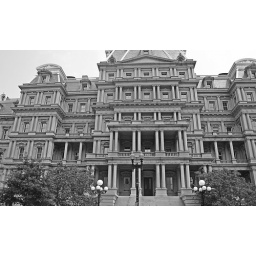
Building in DC done in black and white